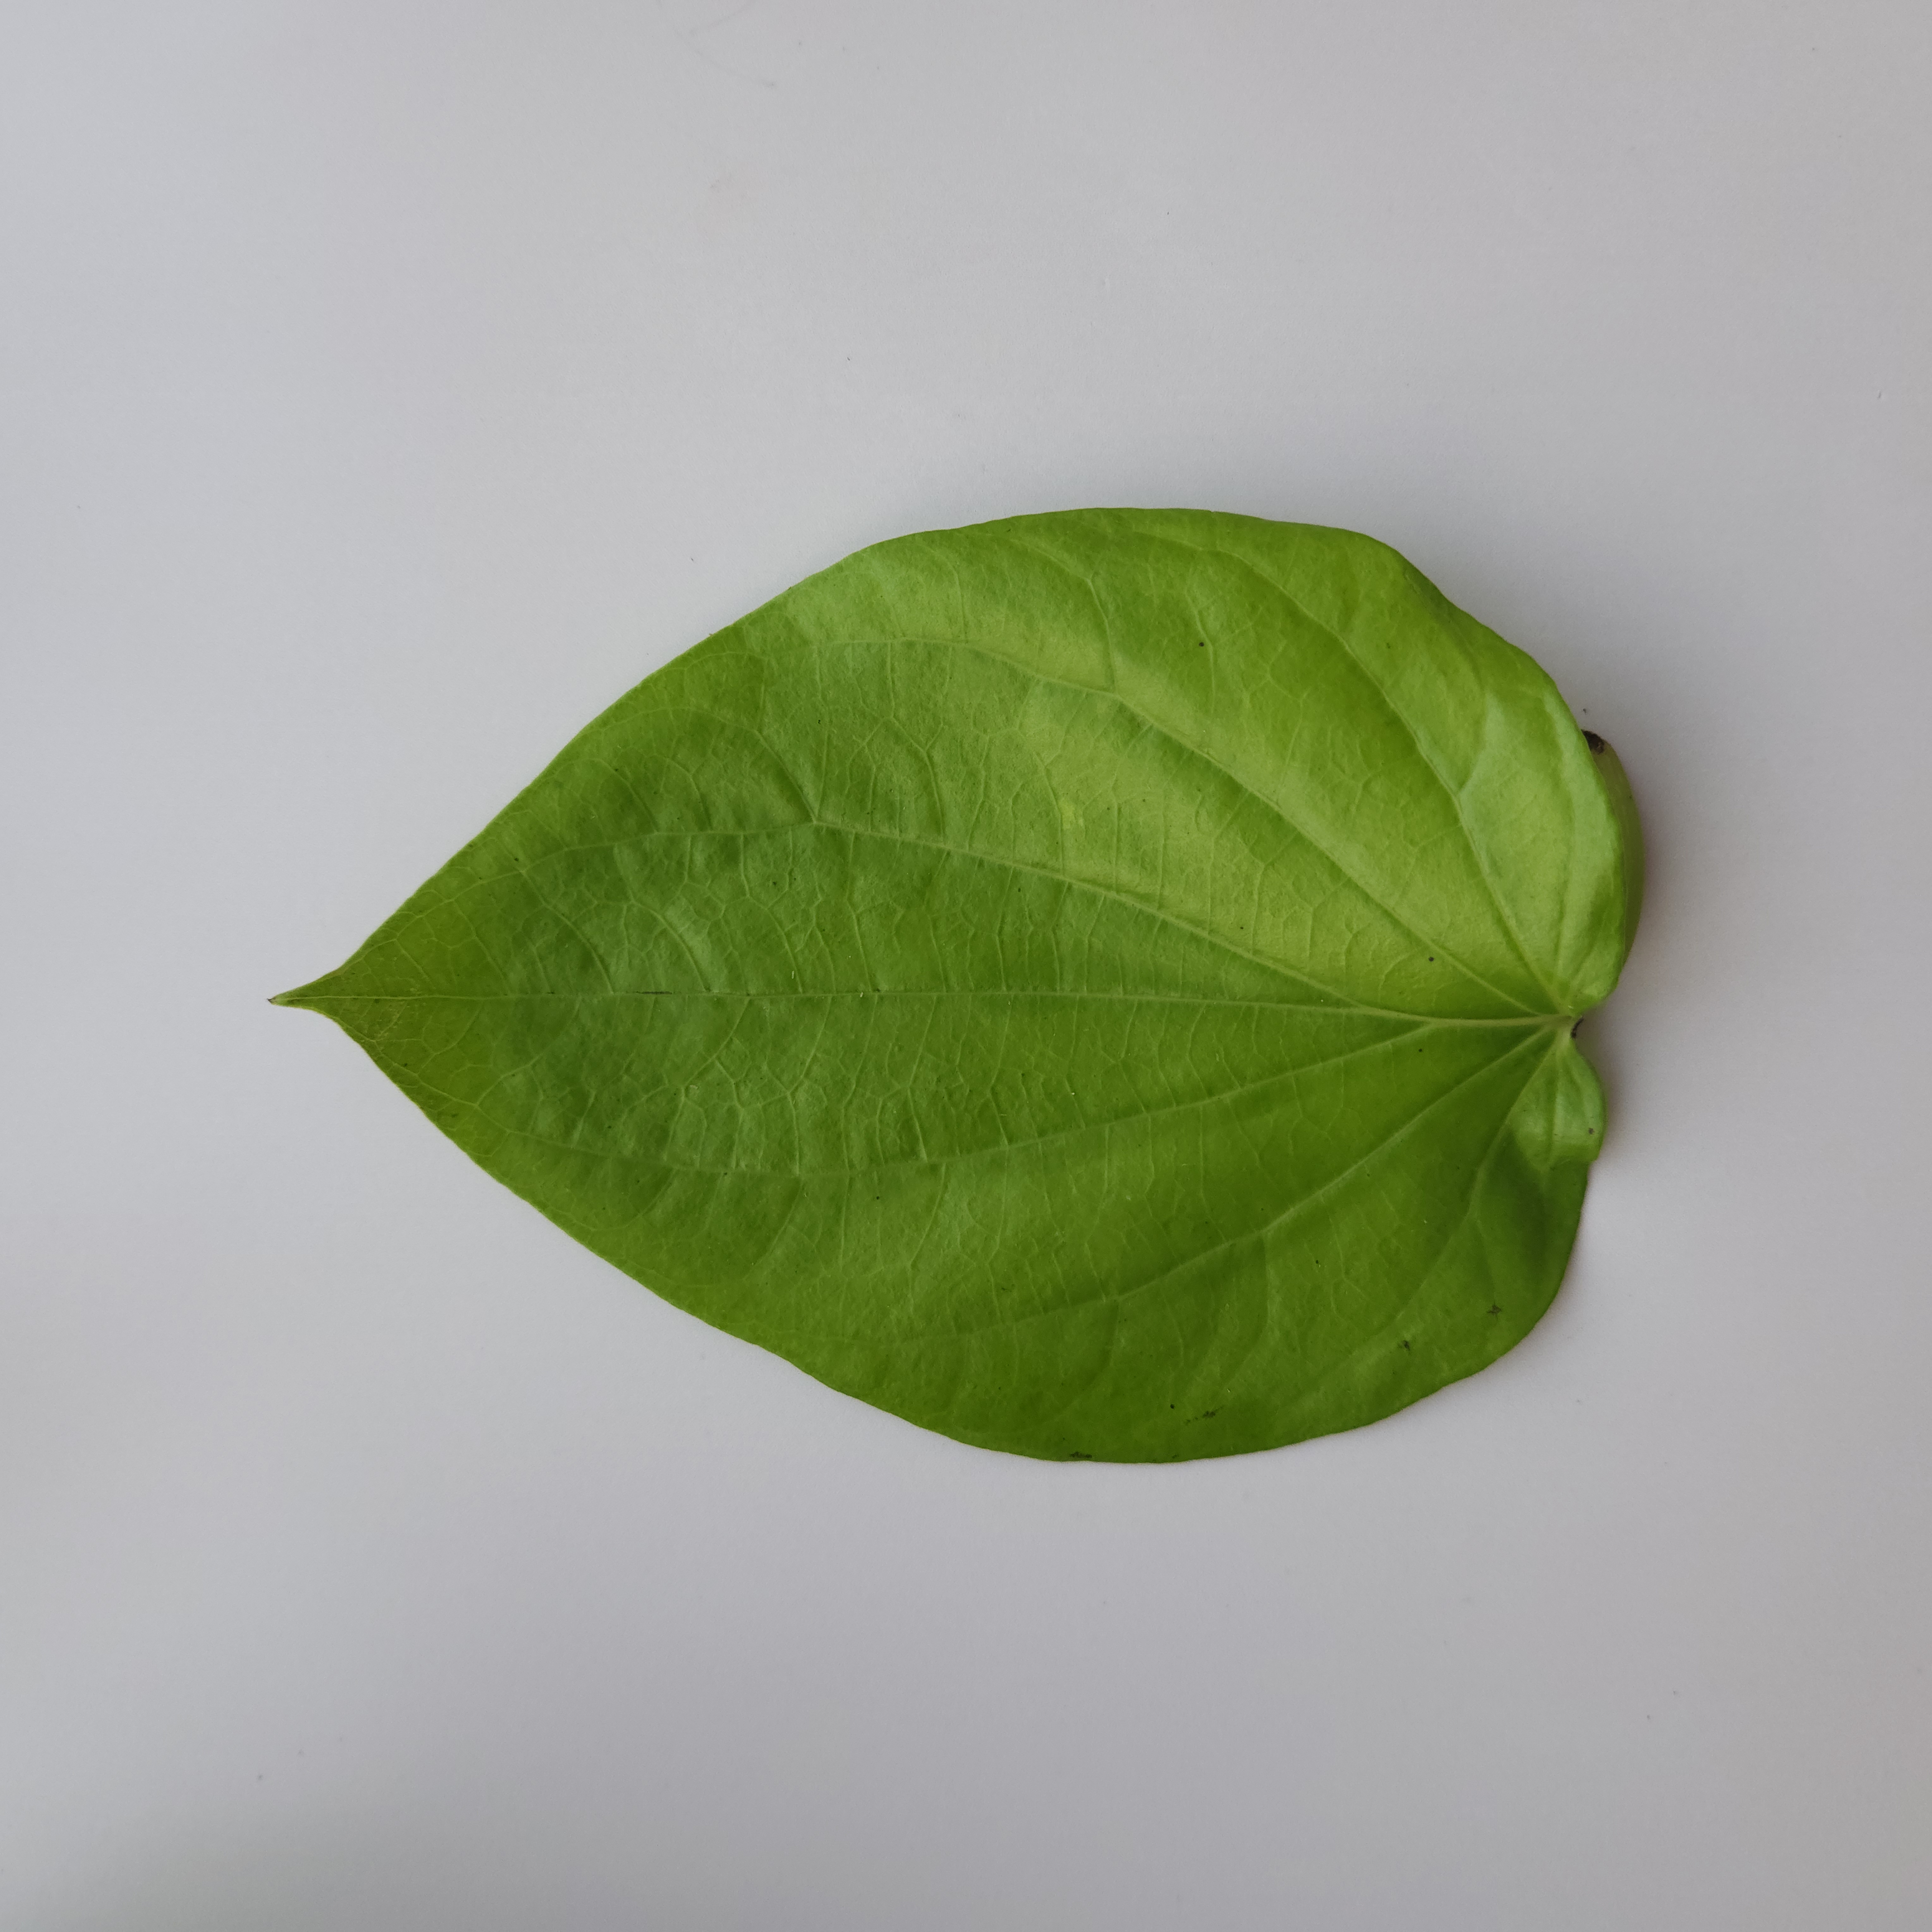
Label: Healthy